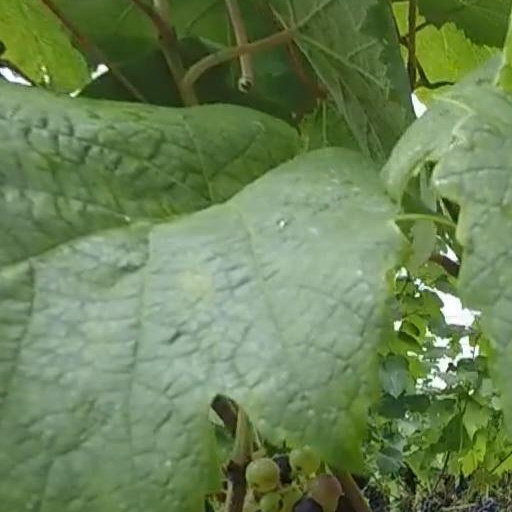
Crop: grape